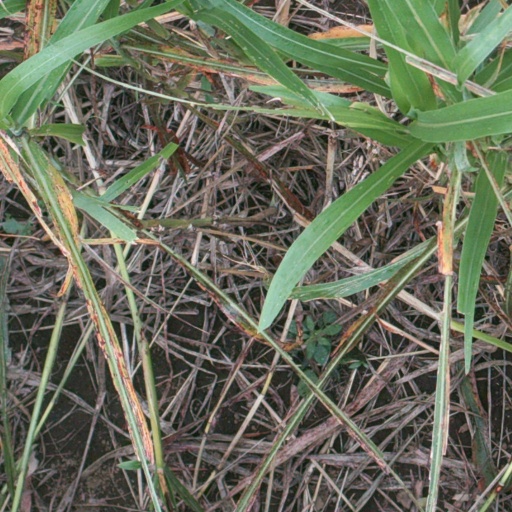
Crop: sorghum